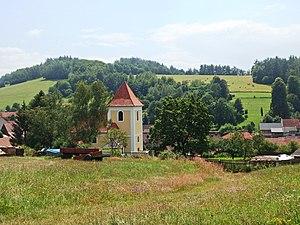
Věžná est une commune du district de Žďár nad Sázavou, dans la région de Vysočina, en République tchèque. Sa population s'élevait à 222 habitants en 2019.